2 Kings 8

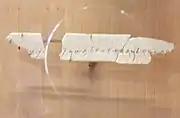
Ivory Plaque Mentioning Hazael in Aramaic language, from Arslan Tash (ancient Hadatu), end of the ninth century B.C.E., now in Louvre (room C, ground floor, Sully Wing, section 4), identification number AO 11489.

Hazael (reigns c. 842–800 BCE), seized Israelite territory east of the Jordan River, and the Philistine city of Gath, but unsuccessful to take Jerusalem. His death is mentioned in .